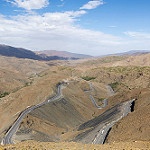
Scene: Outdoor